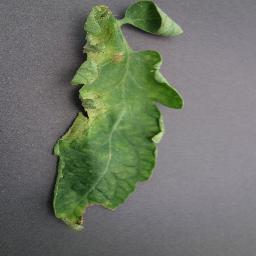
Label: Tomato___Late_blight